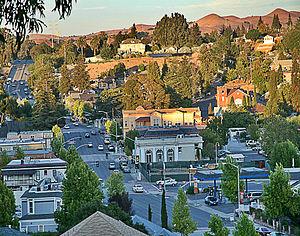
La ville américaine de Pinole est située dans le comté de Contra Costa, dans l’État de Californie. Lors du recensement de 2010, sa population s’élevait à 18 390 habitants.